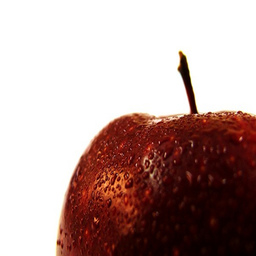
Label: Apple